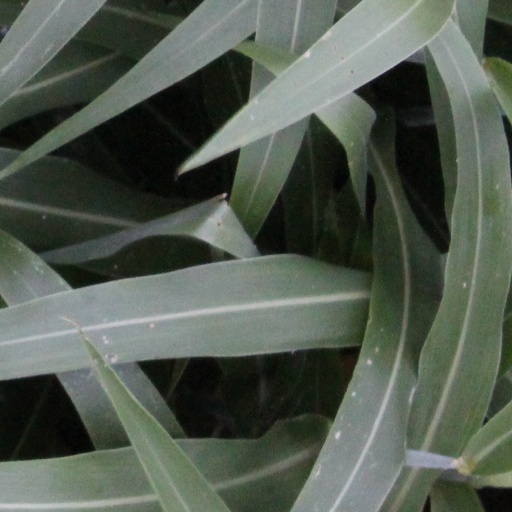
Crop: sorghum